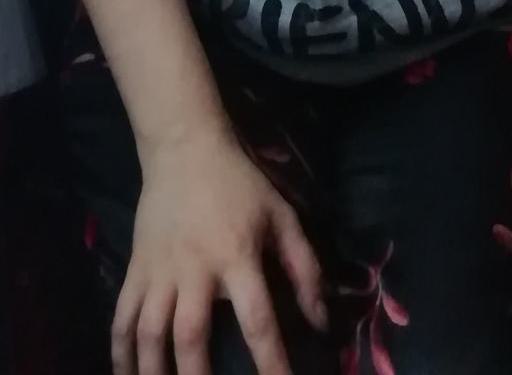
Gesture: no_gesture